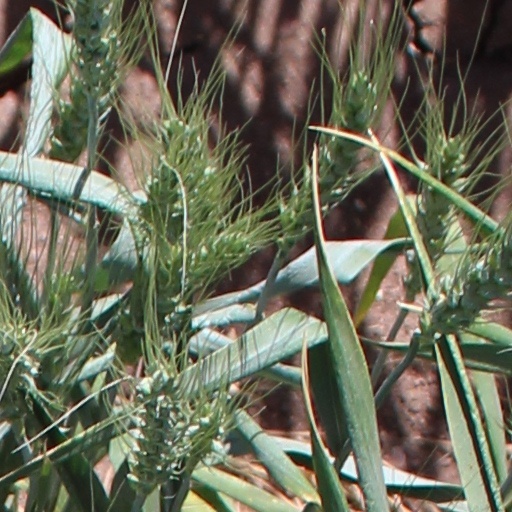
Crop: wheat